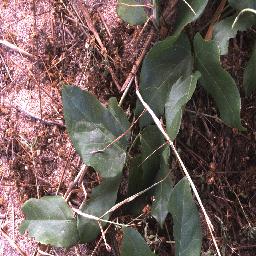
Label: negative